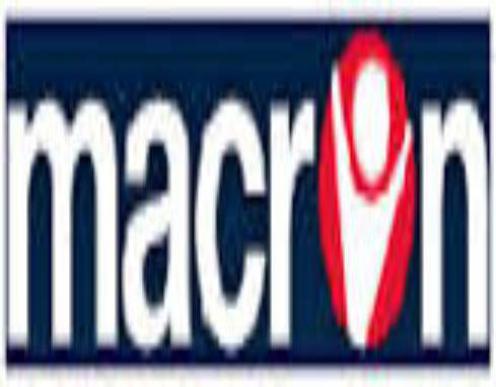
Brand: macron
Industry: Sports